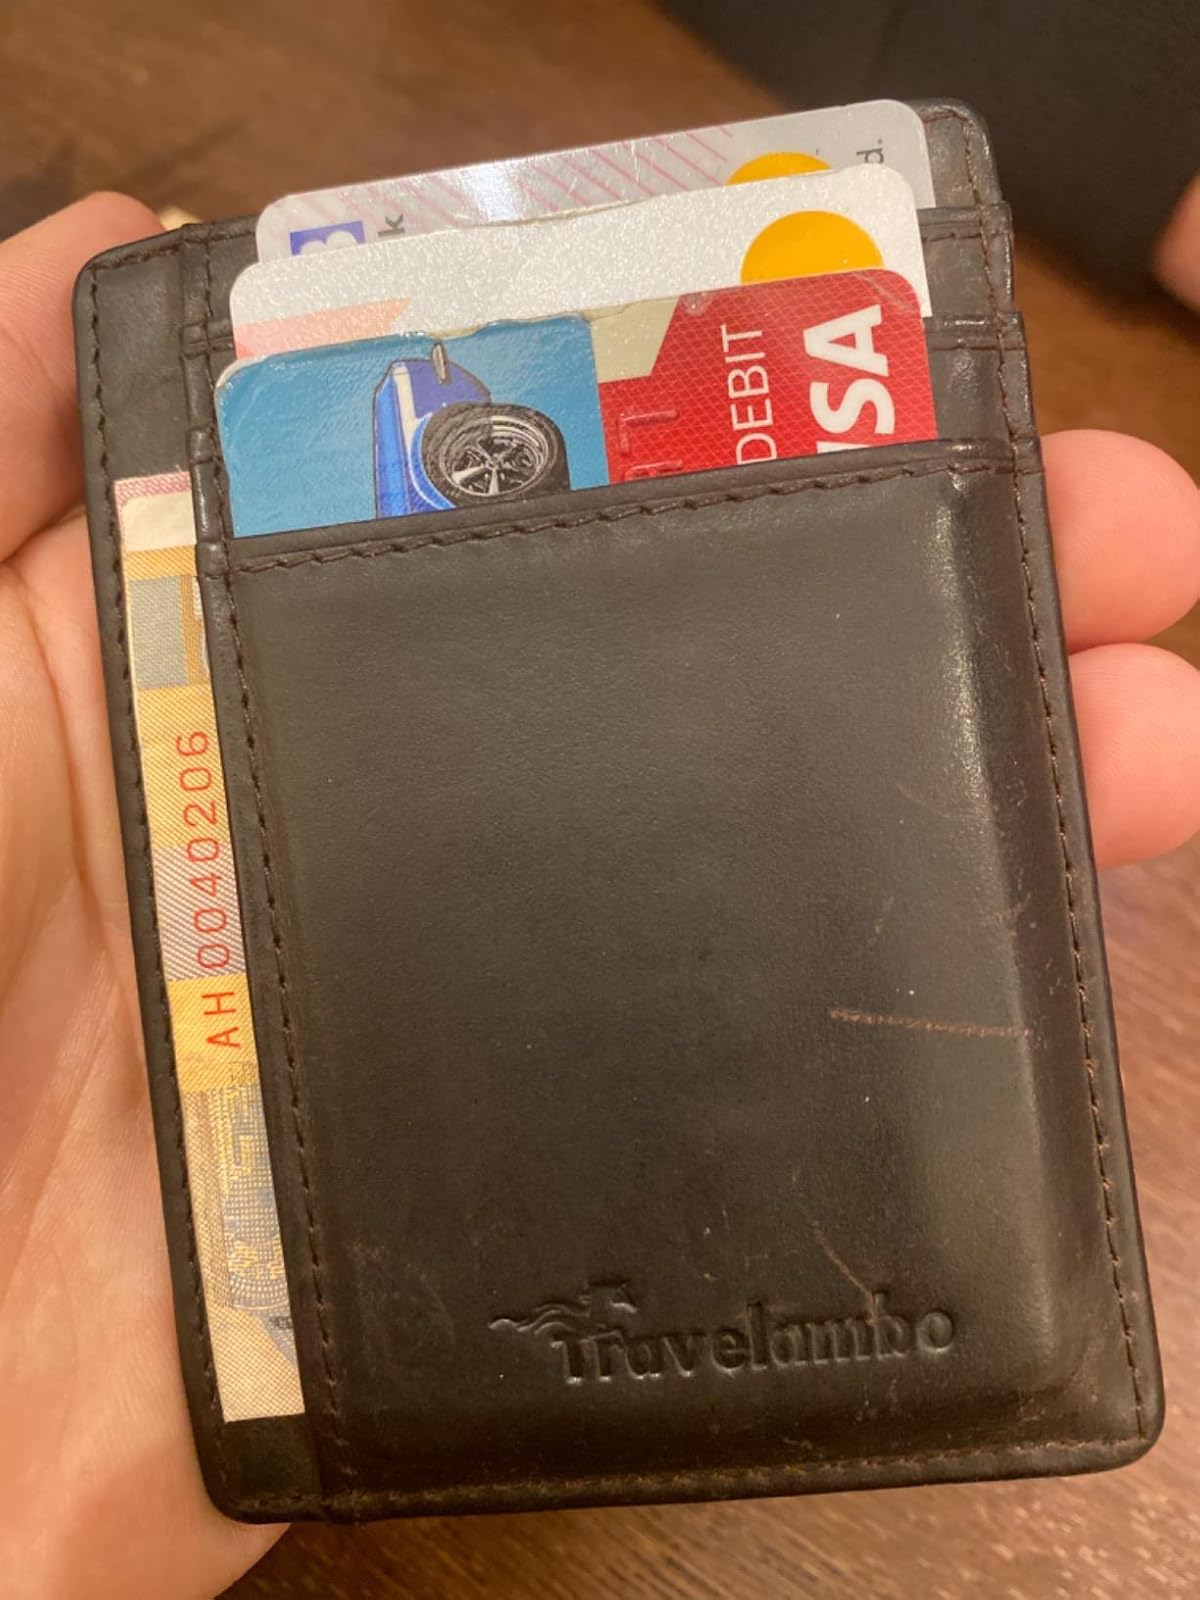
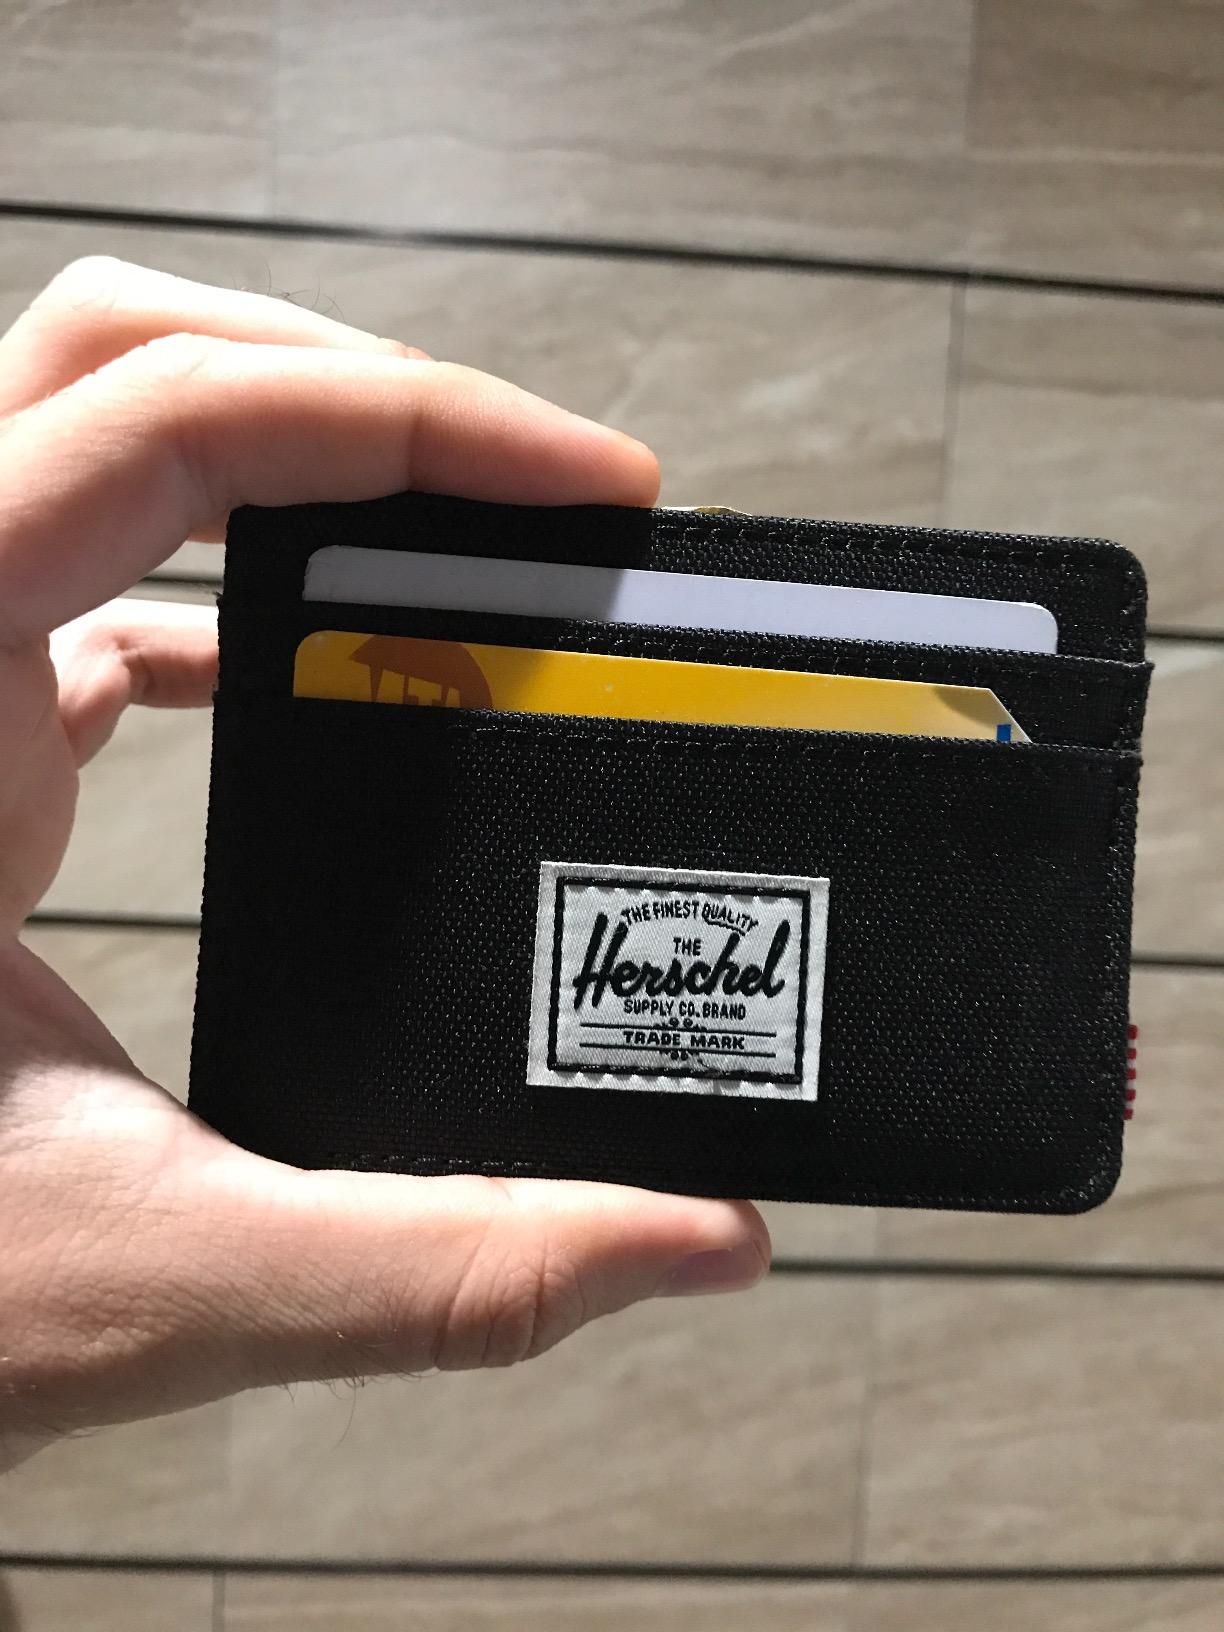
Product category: accessories_wallet
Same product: no